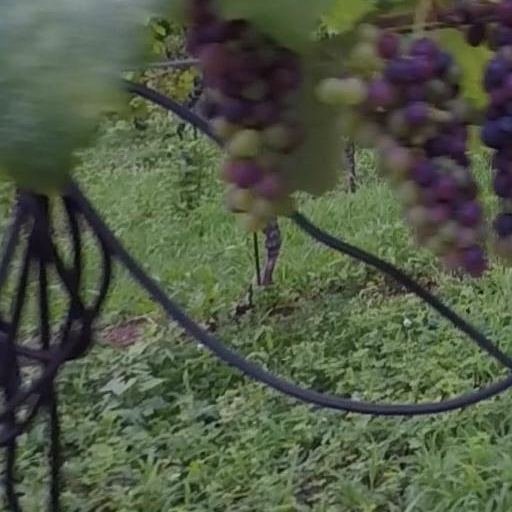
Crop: grape